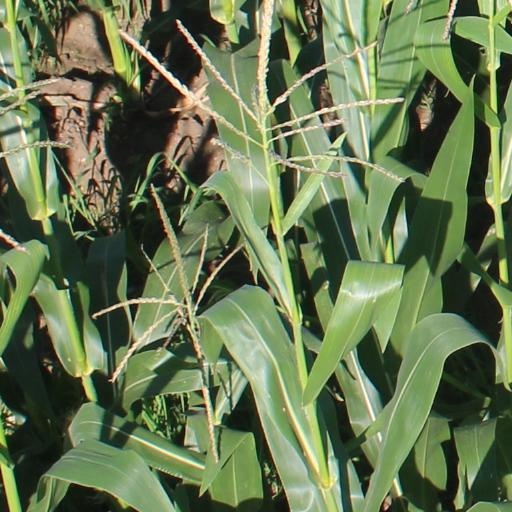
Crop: maize; corn